Granolithic

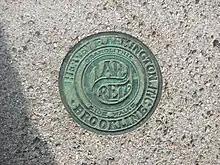
Close-up of granolithic sidewalk.

Granolithic screed, also known as granolithic paving and granolithic concrete, is a type of construction material composed of cement and fine aggregate such as granite or other hard-wearing rock. It is generally used as flooring, or as paving (such as for sidewalks). It has a similar appearance to concrete, and is used to provide a durable surface where texture and appearance are usually not important (such as outdoor pathways or factory floors). It is commonly laid as a screed. Screeds are a type of flooring laid on top of the structural element (like reinforced concrete) to provide a level surface on which the "wearing flooring" (the flooring which people see and walk on) is laid. A screed can also be laid bare, as it provides a long-lasting surface.